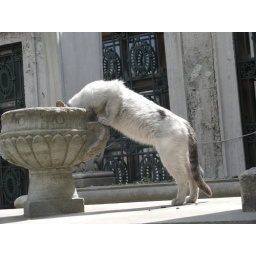
Feral cat looking for water in Istanbul